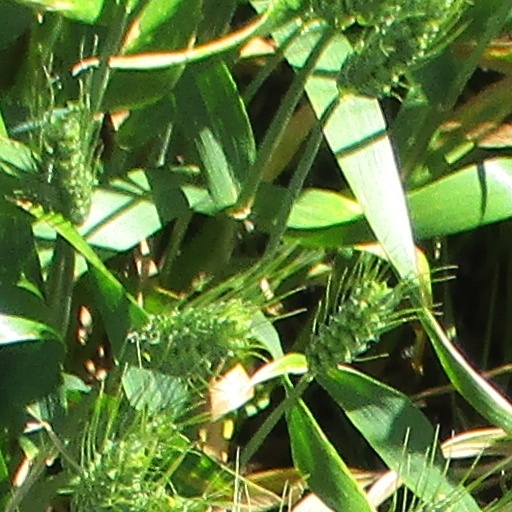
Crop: wheat